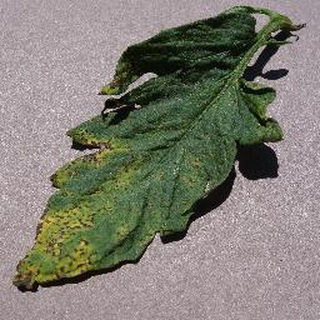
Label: tomato_septoria_leaf_spot